Lešok Monastery

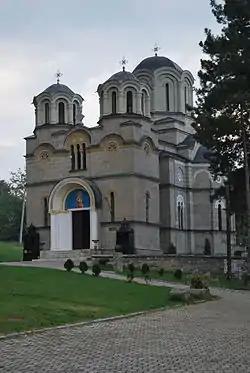

The Monastery of Lešok is a monastery, near the village of Lešok in Tearce Municipality, North Macedonia. It is located close to the border with Kosovo. Lying at 638 metres above sea level it is located on the southeastern side of the mountain Šar Planina. In its complex are the churches of St. Athanasius of Alexandria and the Holy Mother of God Church. The Church of the Holy Virgin, built in 1326, is an excellent example of Byzantine style and architectural tradition. The church has three layers of frescoes. The 1st and bottom layer is from the first time of construction, the second and middle one was added sometime in the 17th century, and the third and top layer was added in 1879. Several marble columns from the original church can still be seen in the Tetovo museum. The monastery dormitories were redecorated from around 1818 and the library was founded and Lešok became a literature and educational center.